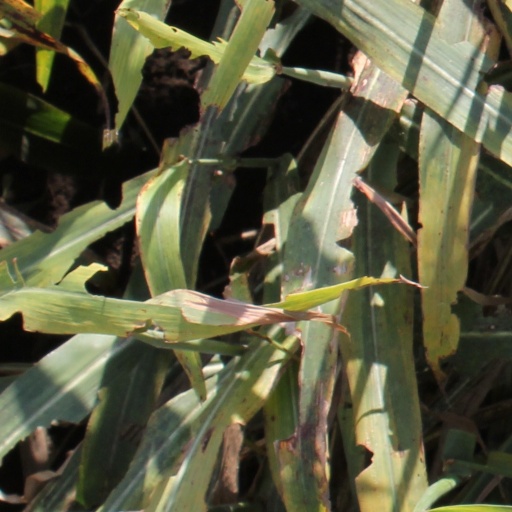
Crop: sorghum